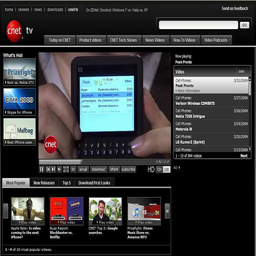
A computer screen with news stories and a pcture of a smart phone.
Computer screenshot of a person texting on a cellphone.
A photograph of a website video of a phone.
The tech web page shows the screen of a PDA.
A screenshot of a webpage featuring several technological articles.